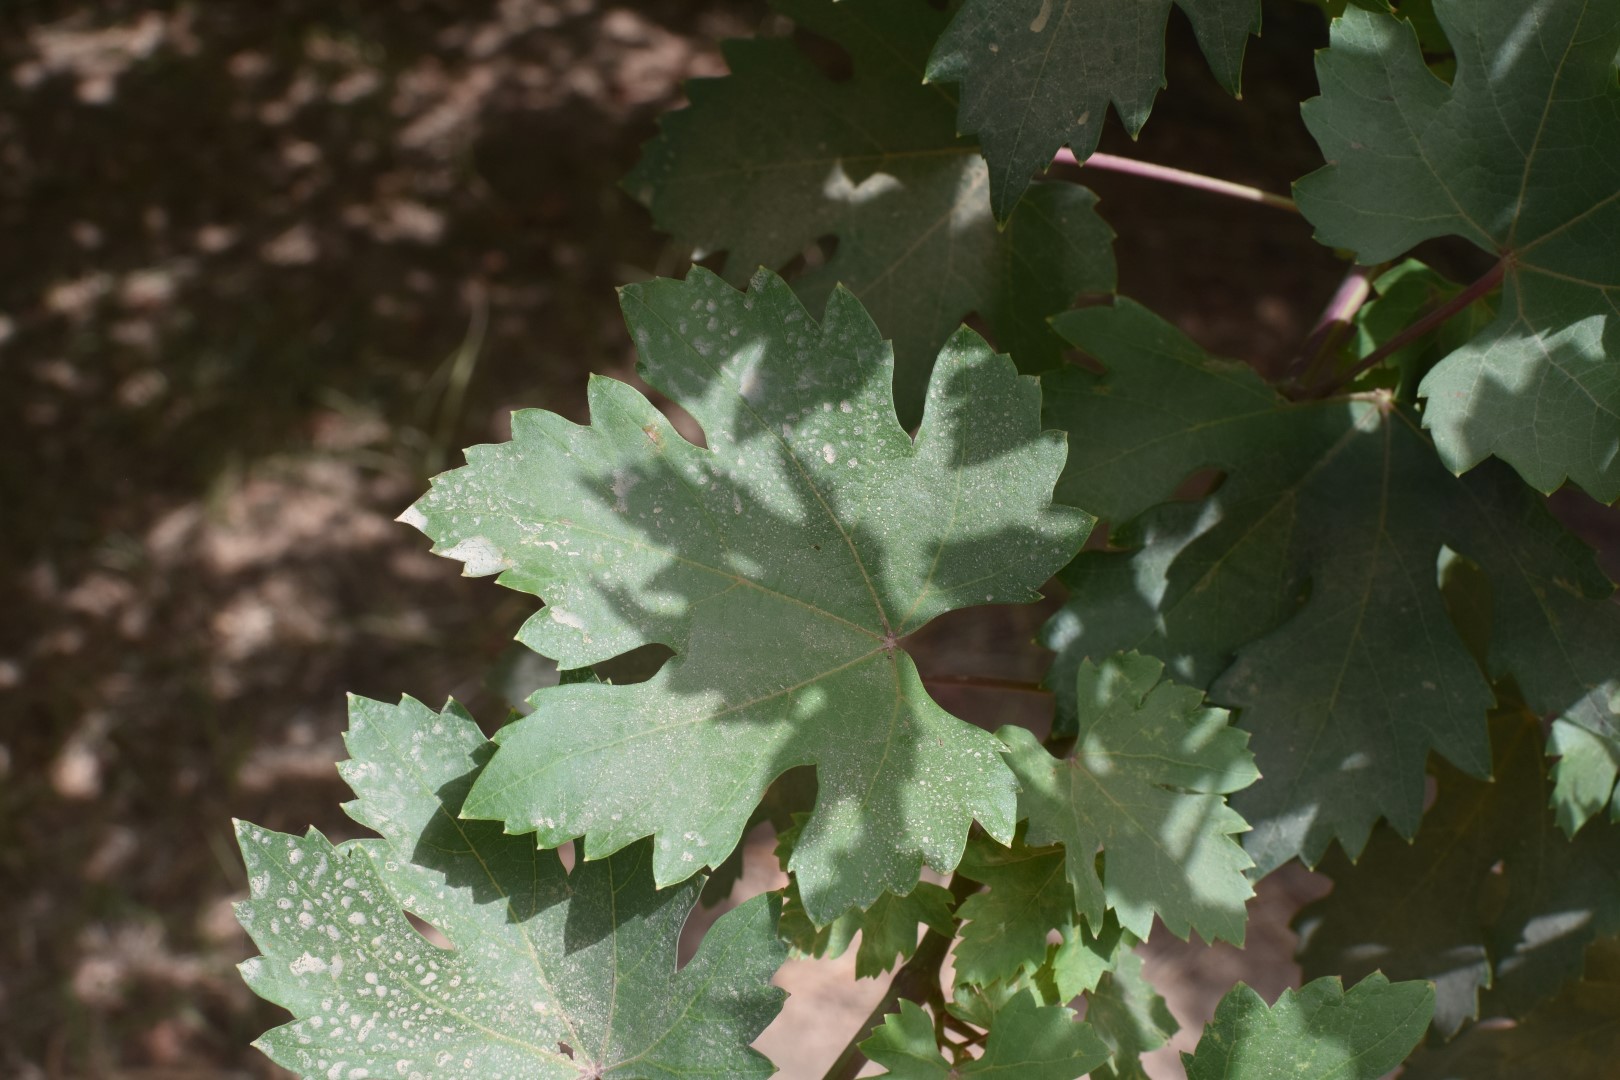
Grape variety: Riasi